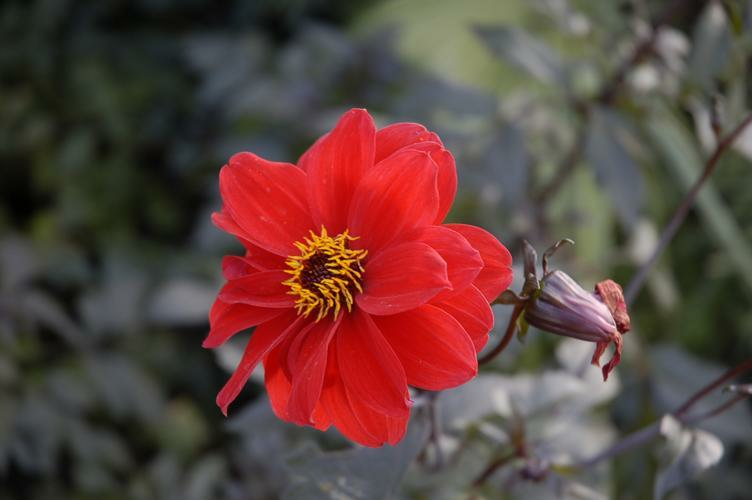
Flower: bishop of llandaff